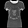
Label: T - shirt / top